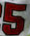
Number: 5